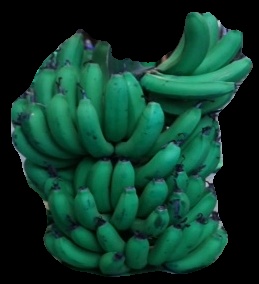
Variety: pachbale
Grade: grade2